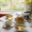
Label: table